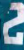
Number: 2